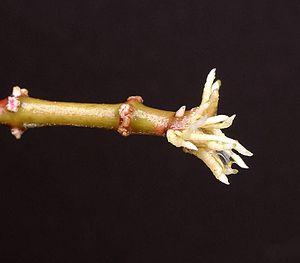
Un organe adventif correspond à un organe en botanique, apparaissant à un endroit « où l'on ne s'y attend pas ». Il s'ajoute secondairement à d'autres organes du même type, mais a une autre origine et occupe une position différente